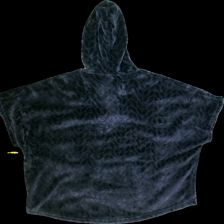
View: back
Type: Hoodie
Category: Unisex
Brand: Kappahl
Colors: Grey
Material: 100%polyester
Cut: Loose
Size: onesize
Season: Winter
Stains: Minor
Smell: Minor
Price range: 50-100
Recommended usage: Export